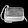
Label: Bag